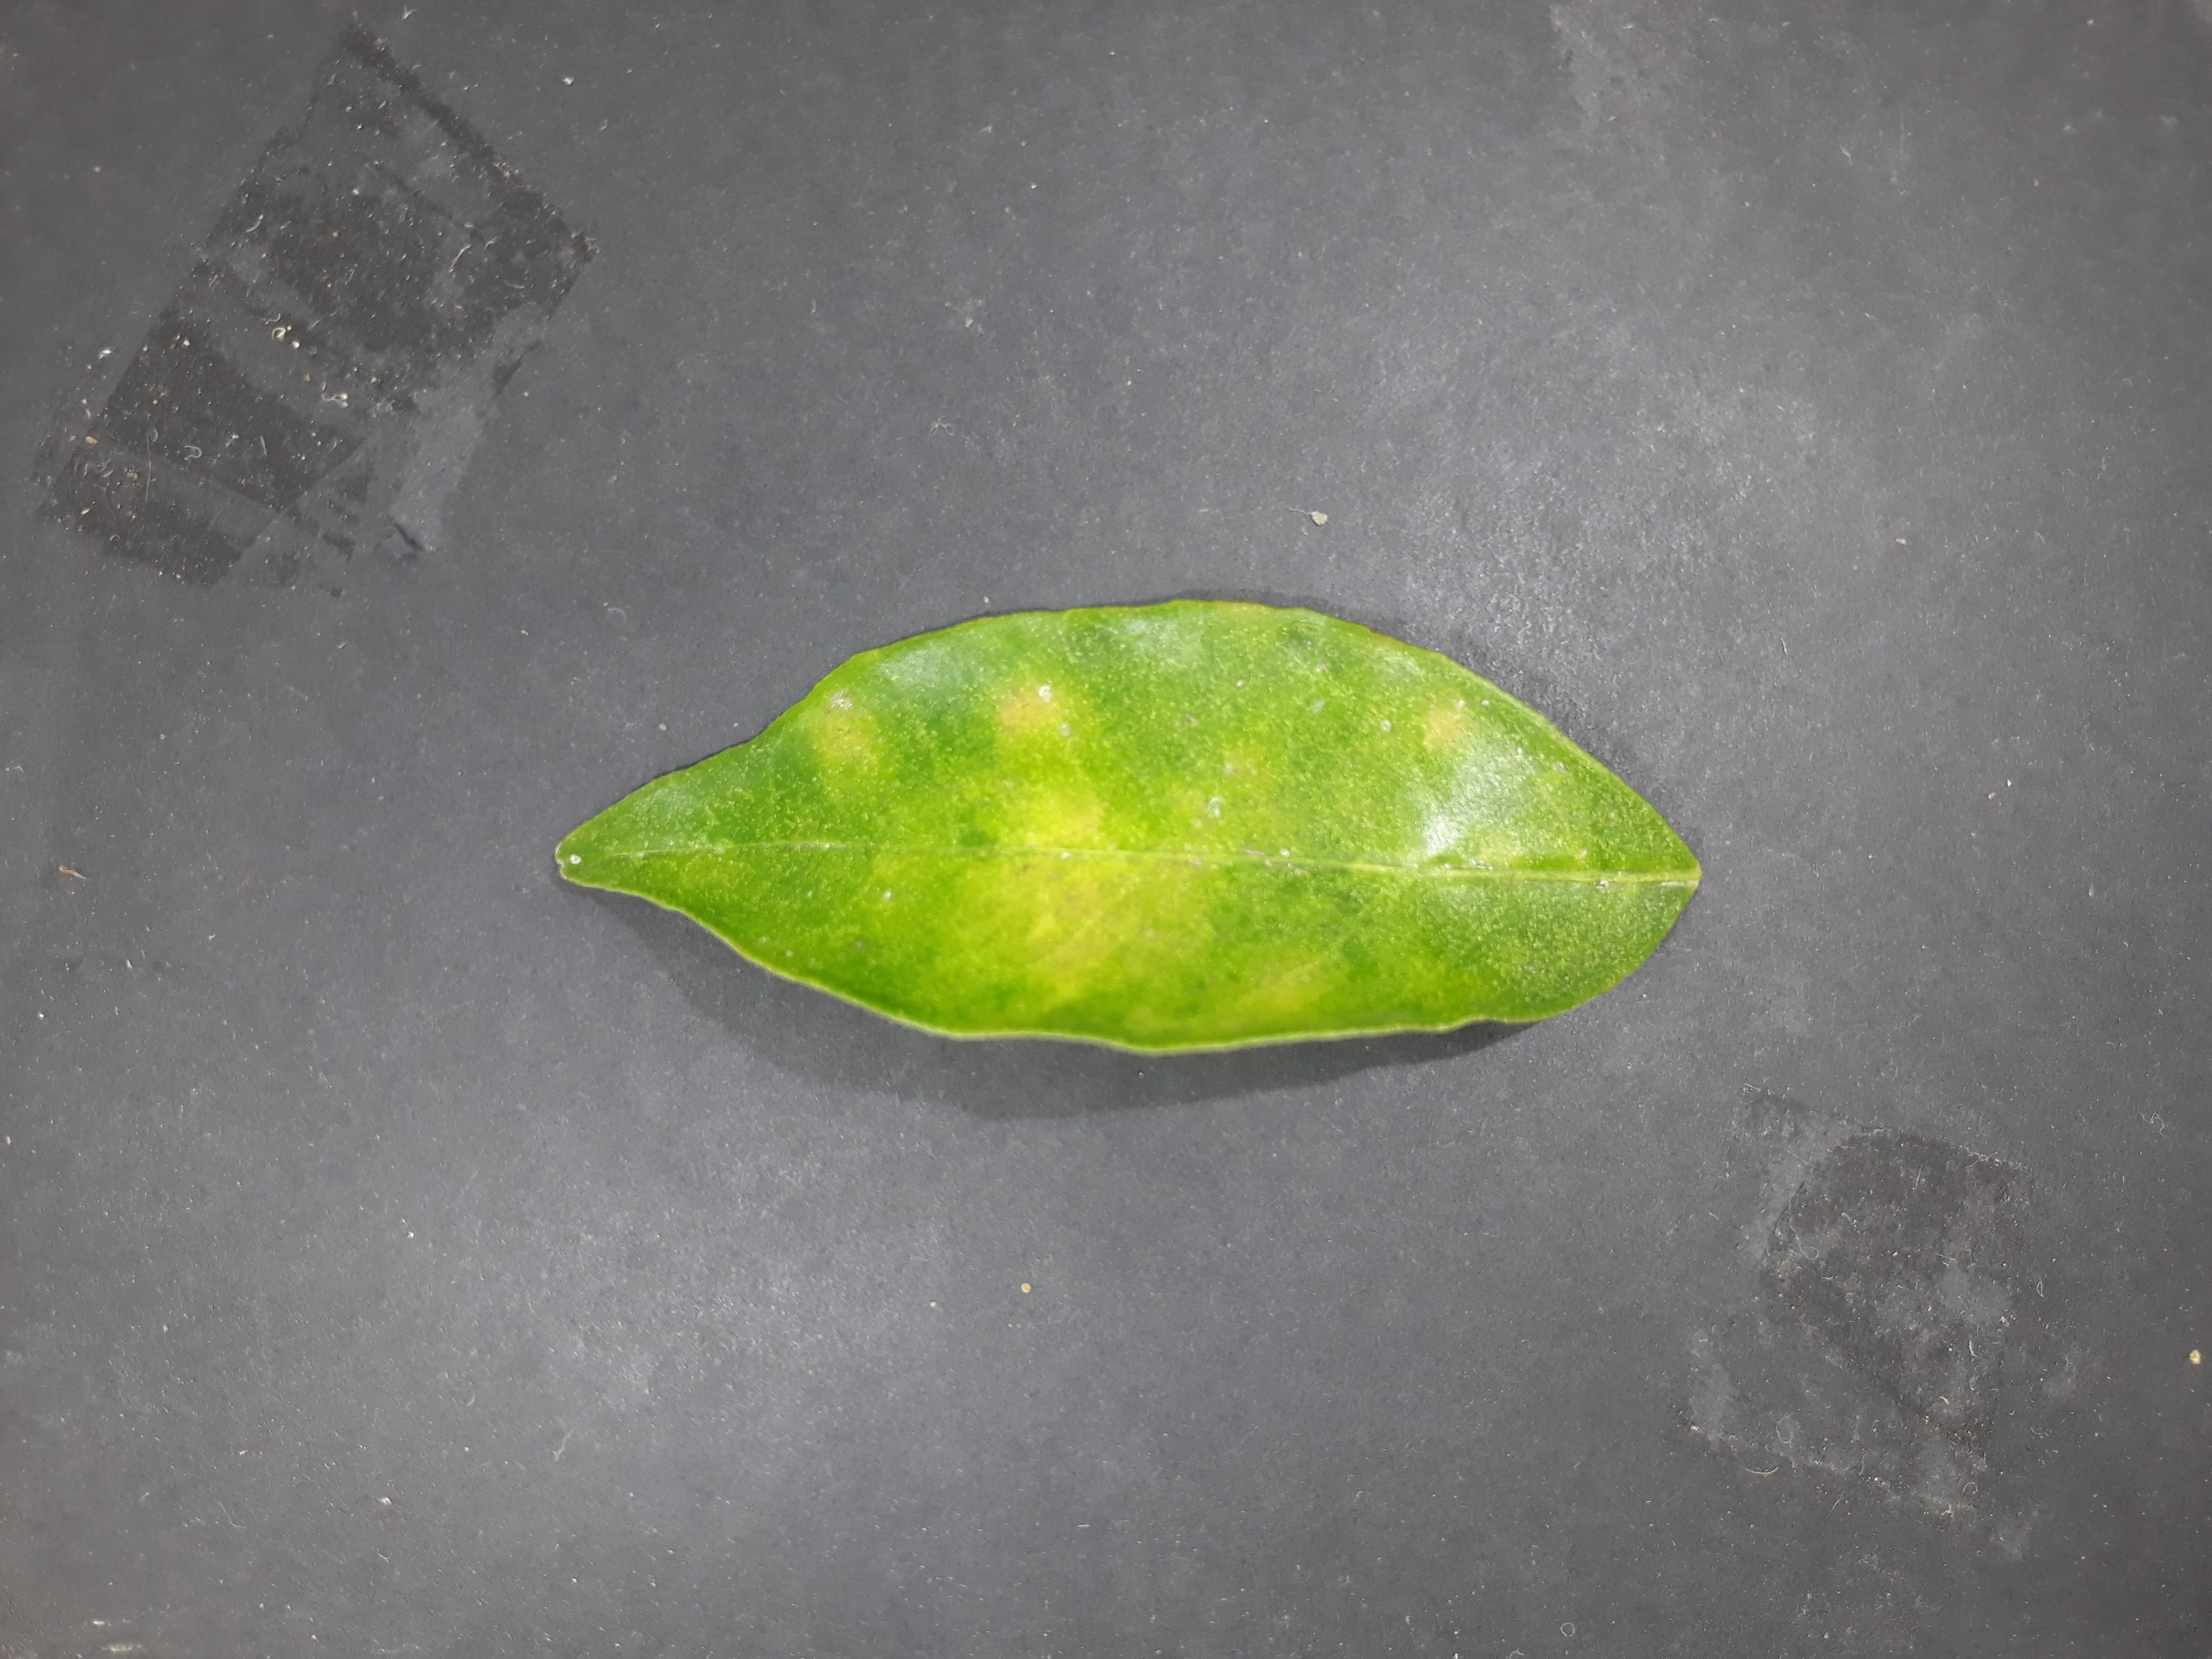
Label: Red_scale_sequelae